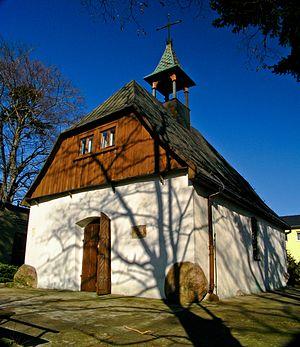
Zielona Góra [ʑeˈlɔna ˈɡura] est une ville de Pologne dans la voïvodie de Lubusz dont elle est le siège de la diétine régionale.